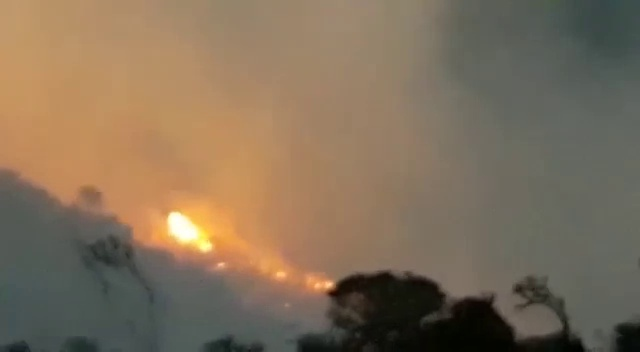
Fire: yes
Smoke: no